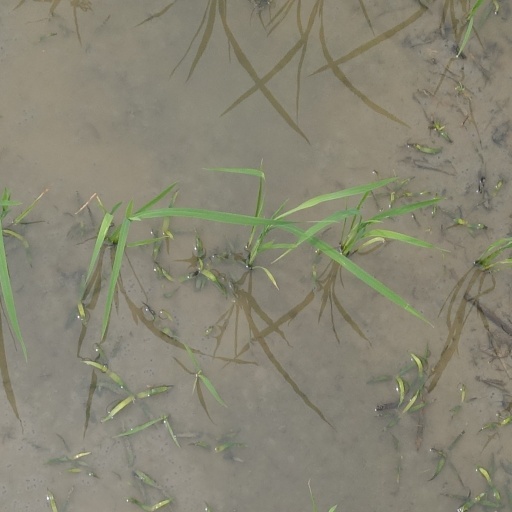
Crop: rice